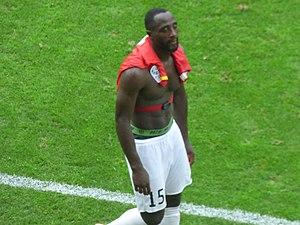
Edson Seidou après le match RC Lens / Red Star, comptant pour la deuxième journée du championnat de France de Ligue 2 2018-2019 au Stade Bollaert-Delelis, le 4 août 2018.